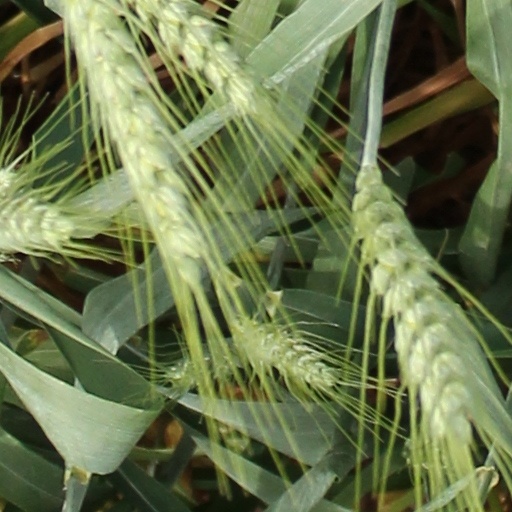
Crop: wheat